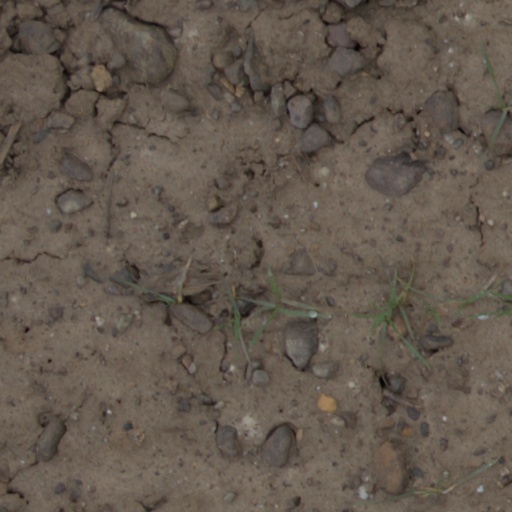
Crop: wheat